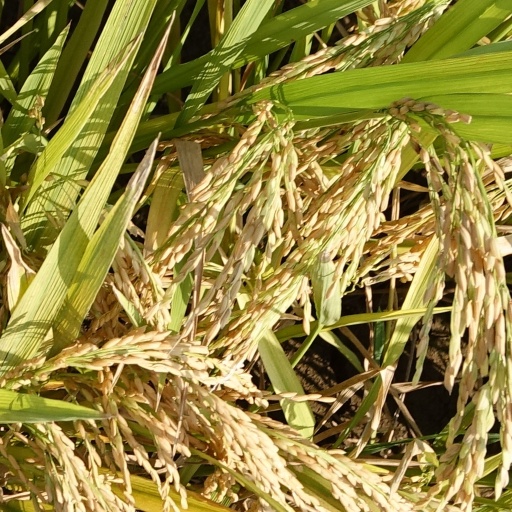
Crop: rice